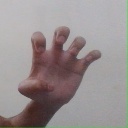
अक्षर: झ